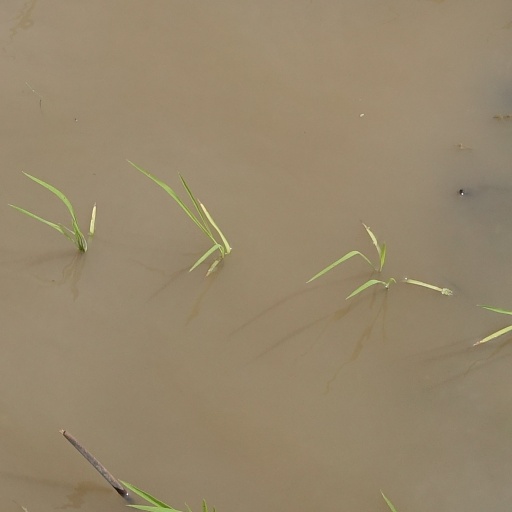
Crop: rice